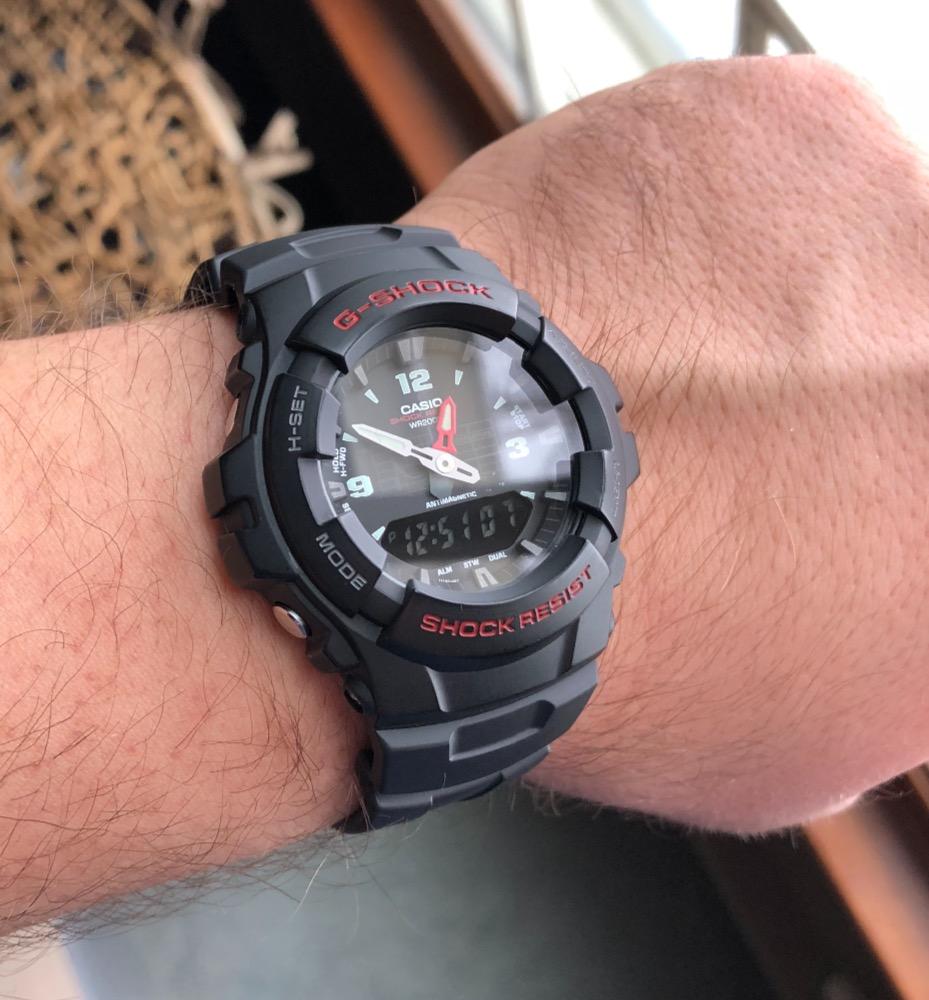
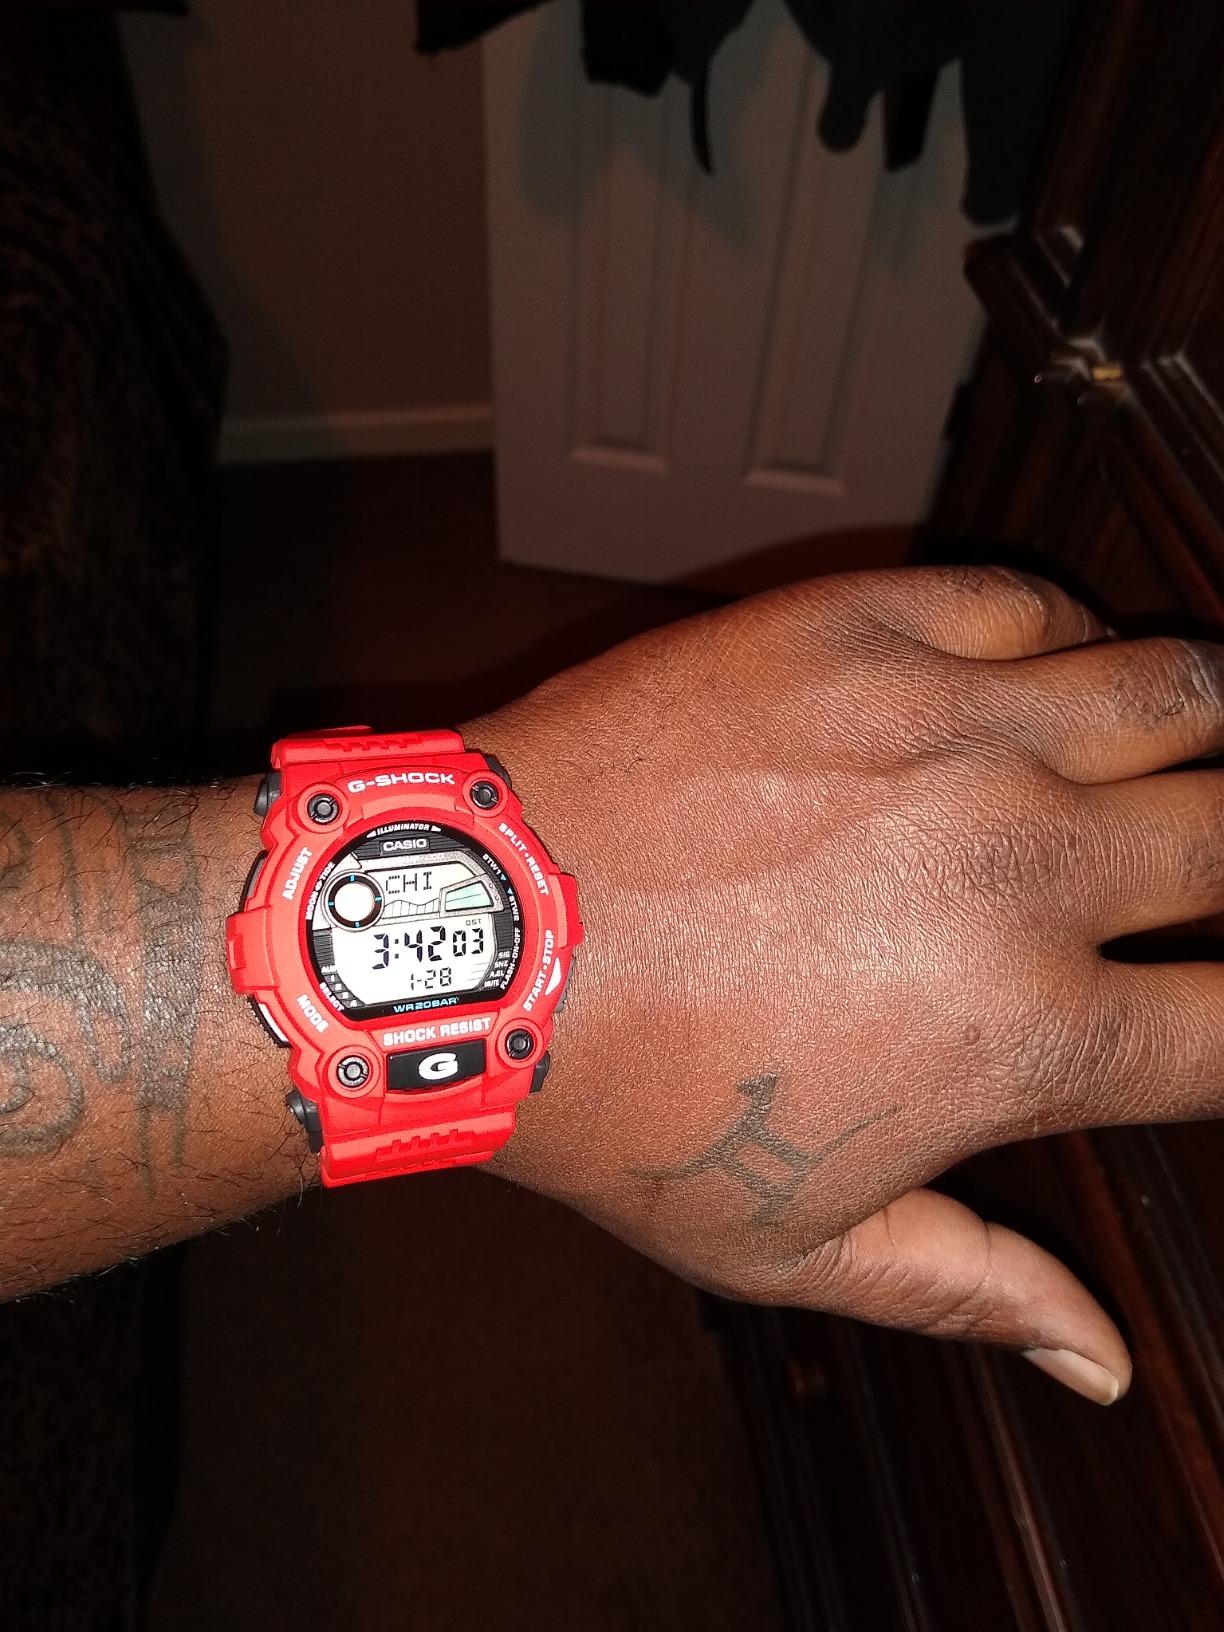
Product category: accessories_watch
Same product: no